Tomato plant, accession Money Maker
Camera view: vertical (180 deg); turntable rotation: 330 degrees
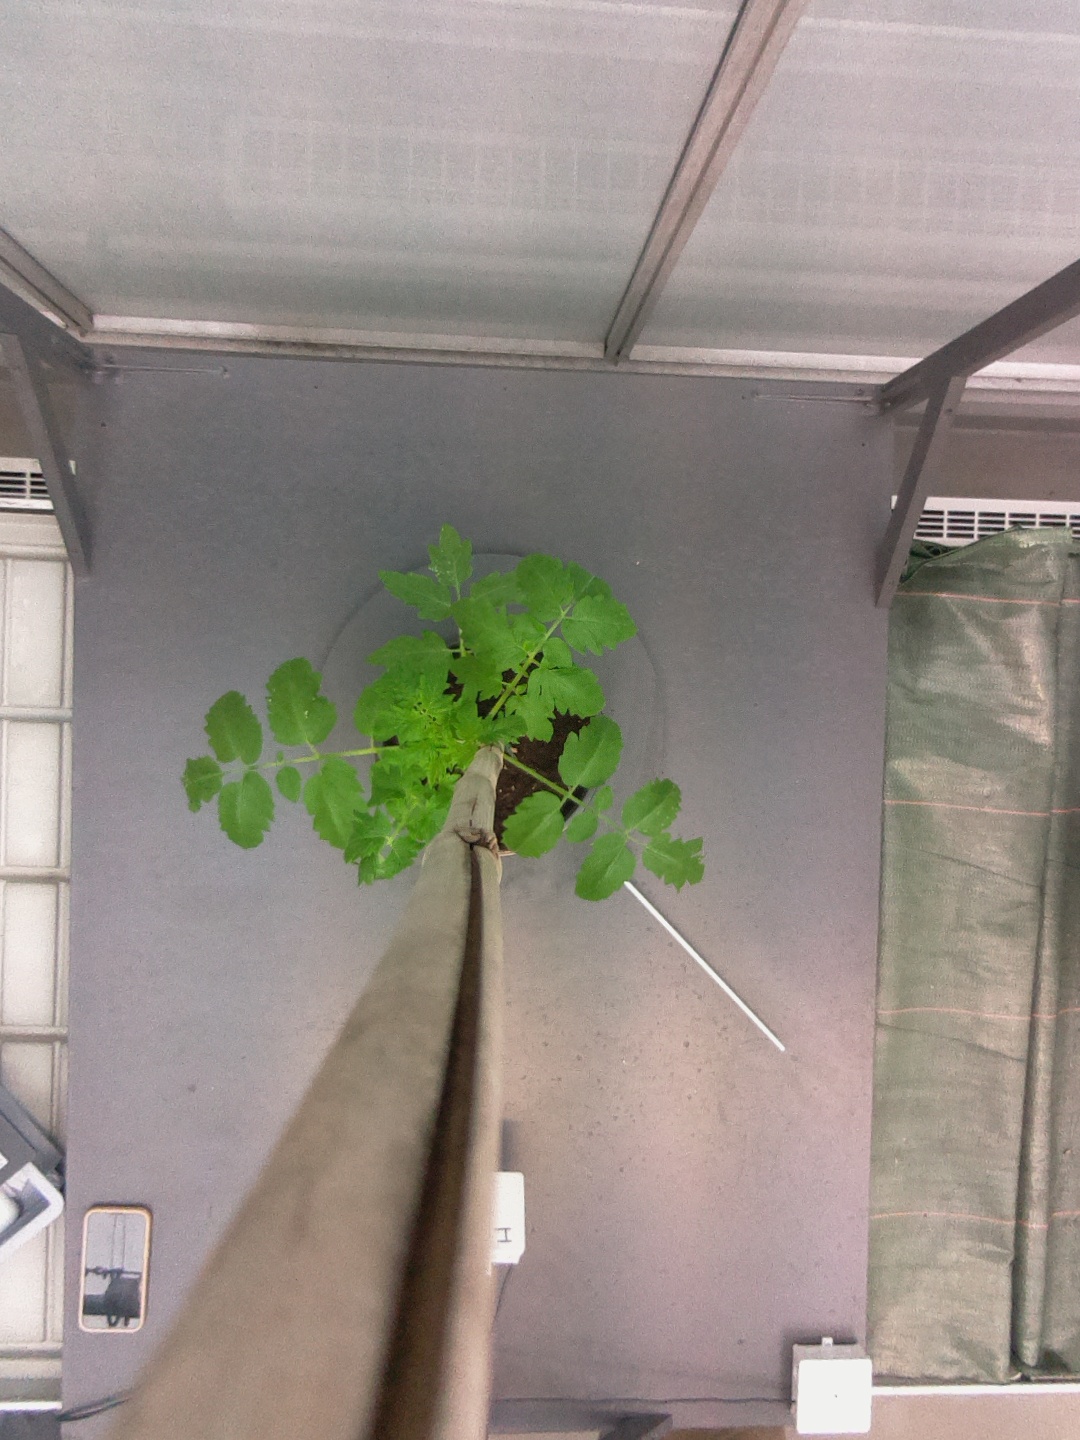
BBCH growth stage 13: 6 of true leaves visible